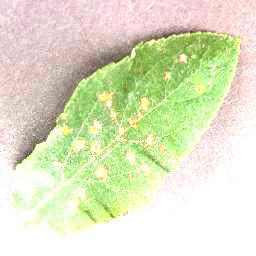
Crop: apple
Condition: cedar_rust